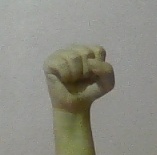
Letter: saad